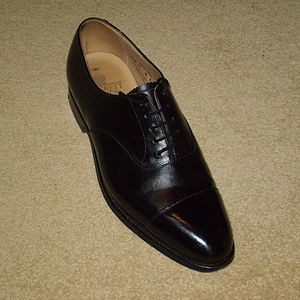
Oxfordsko
En oxfordsko med captoe.
"En oxfordsko er en, som oftest, herresko, der er karakteriseret ved at stykket med snørehullerne til snørebåndet går i ét med overlæderet, og dette kaldes også ""lukket snøre"". Dette står i kontrast til derbysko, hvor dette stykke er syet fast oven på overlæderet. Oprindeligt var oxfordsko enkle og formelle sko, der blev fremstillet af læder, men de har udviklet sig og fremstilles nu i adskillige typer der både er formelle og uformelle. Derudover blive oxfordsko fremstillet af en række forskellige materiale inklusive kalvelæder, ruskind, kanvas og som laksko alt efter hvilken sammenhæng de skal bruges. De er normalt sorte eller brune, og kan være både uden mønster eller med brougemønster.